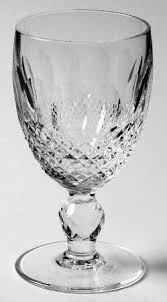
Waste category: glass